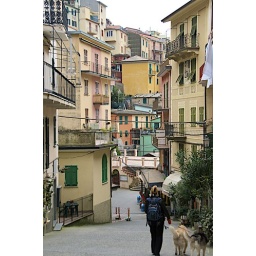
Jane and the boys wander along the streets of multi coloured houses in Manarola